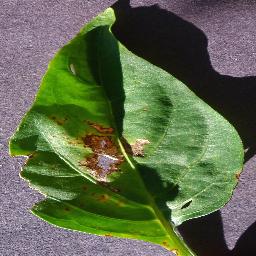
Label: Pepper,_bell___Bacterial_spot